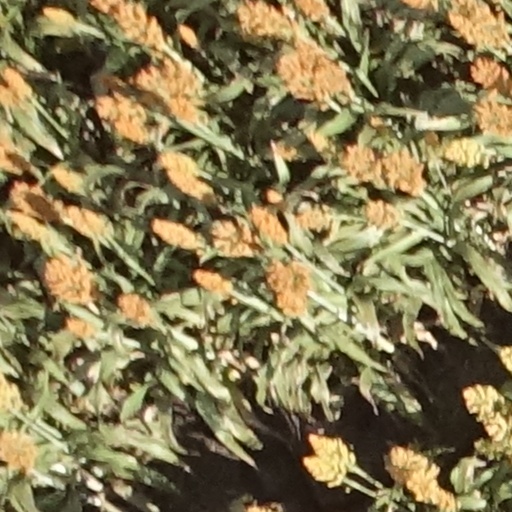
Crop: sorghum